Answer in natural language. Consider the 3D positions of the objects in the scene and not just the 2D positions in the image. Is the centerpoint of  bin at a higher height than Window? Choose between the following options: no or yes
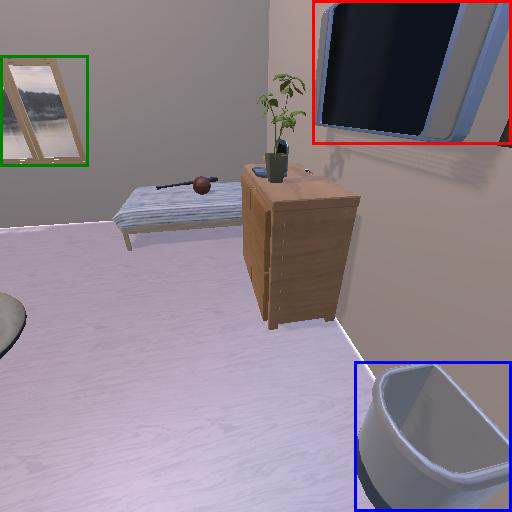
<answer>no</answer>